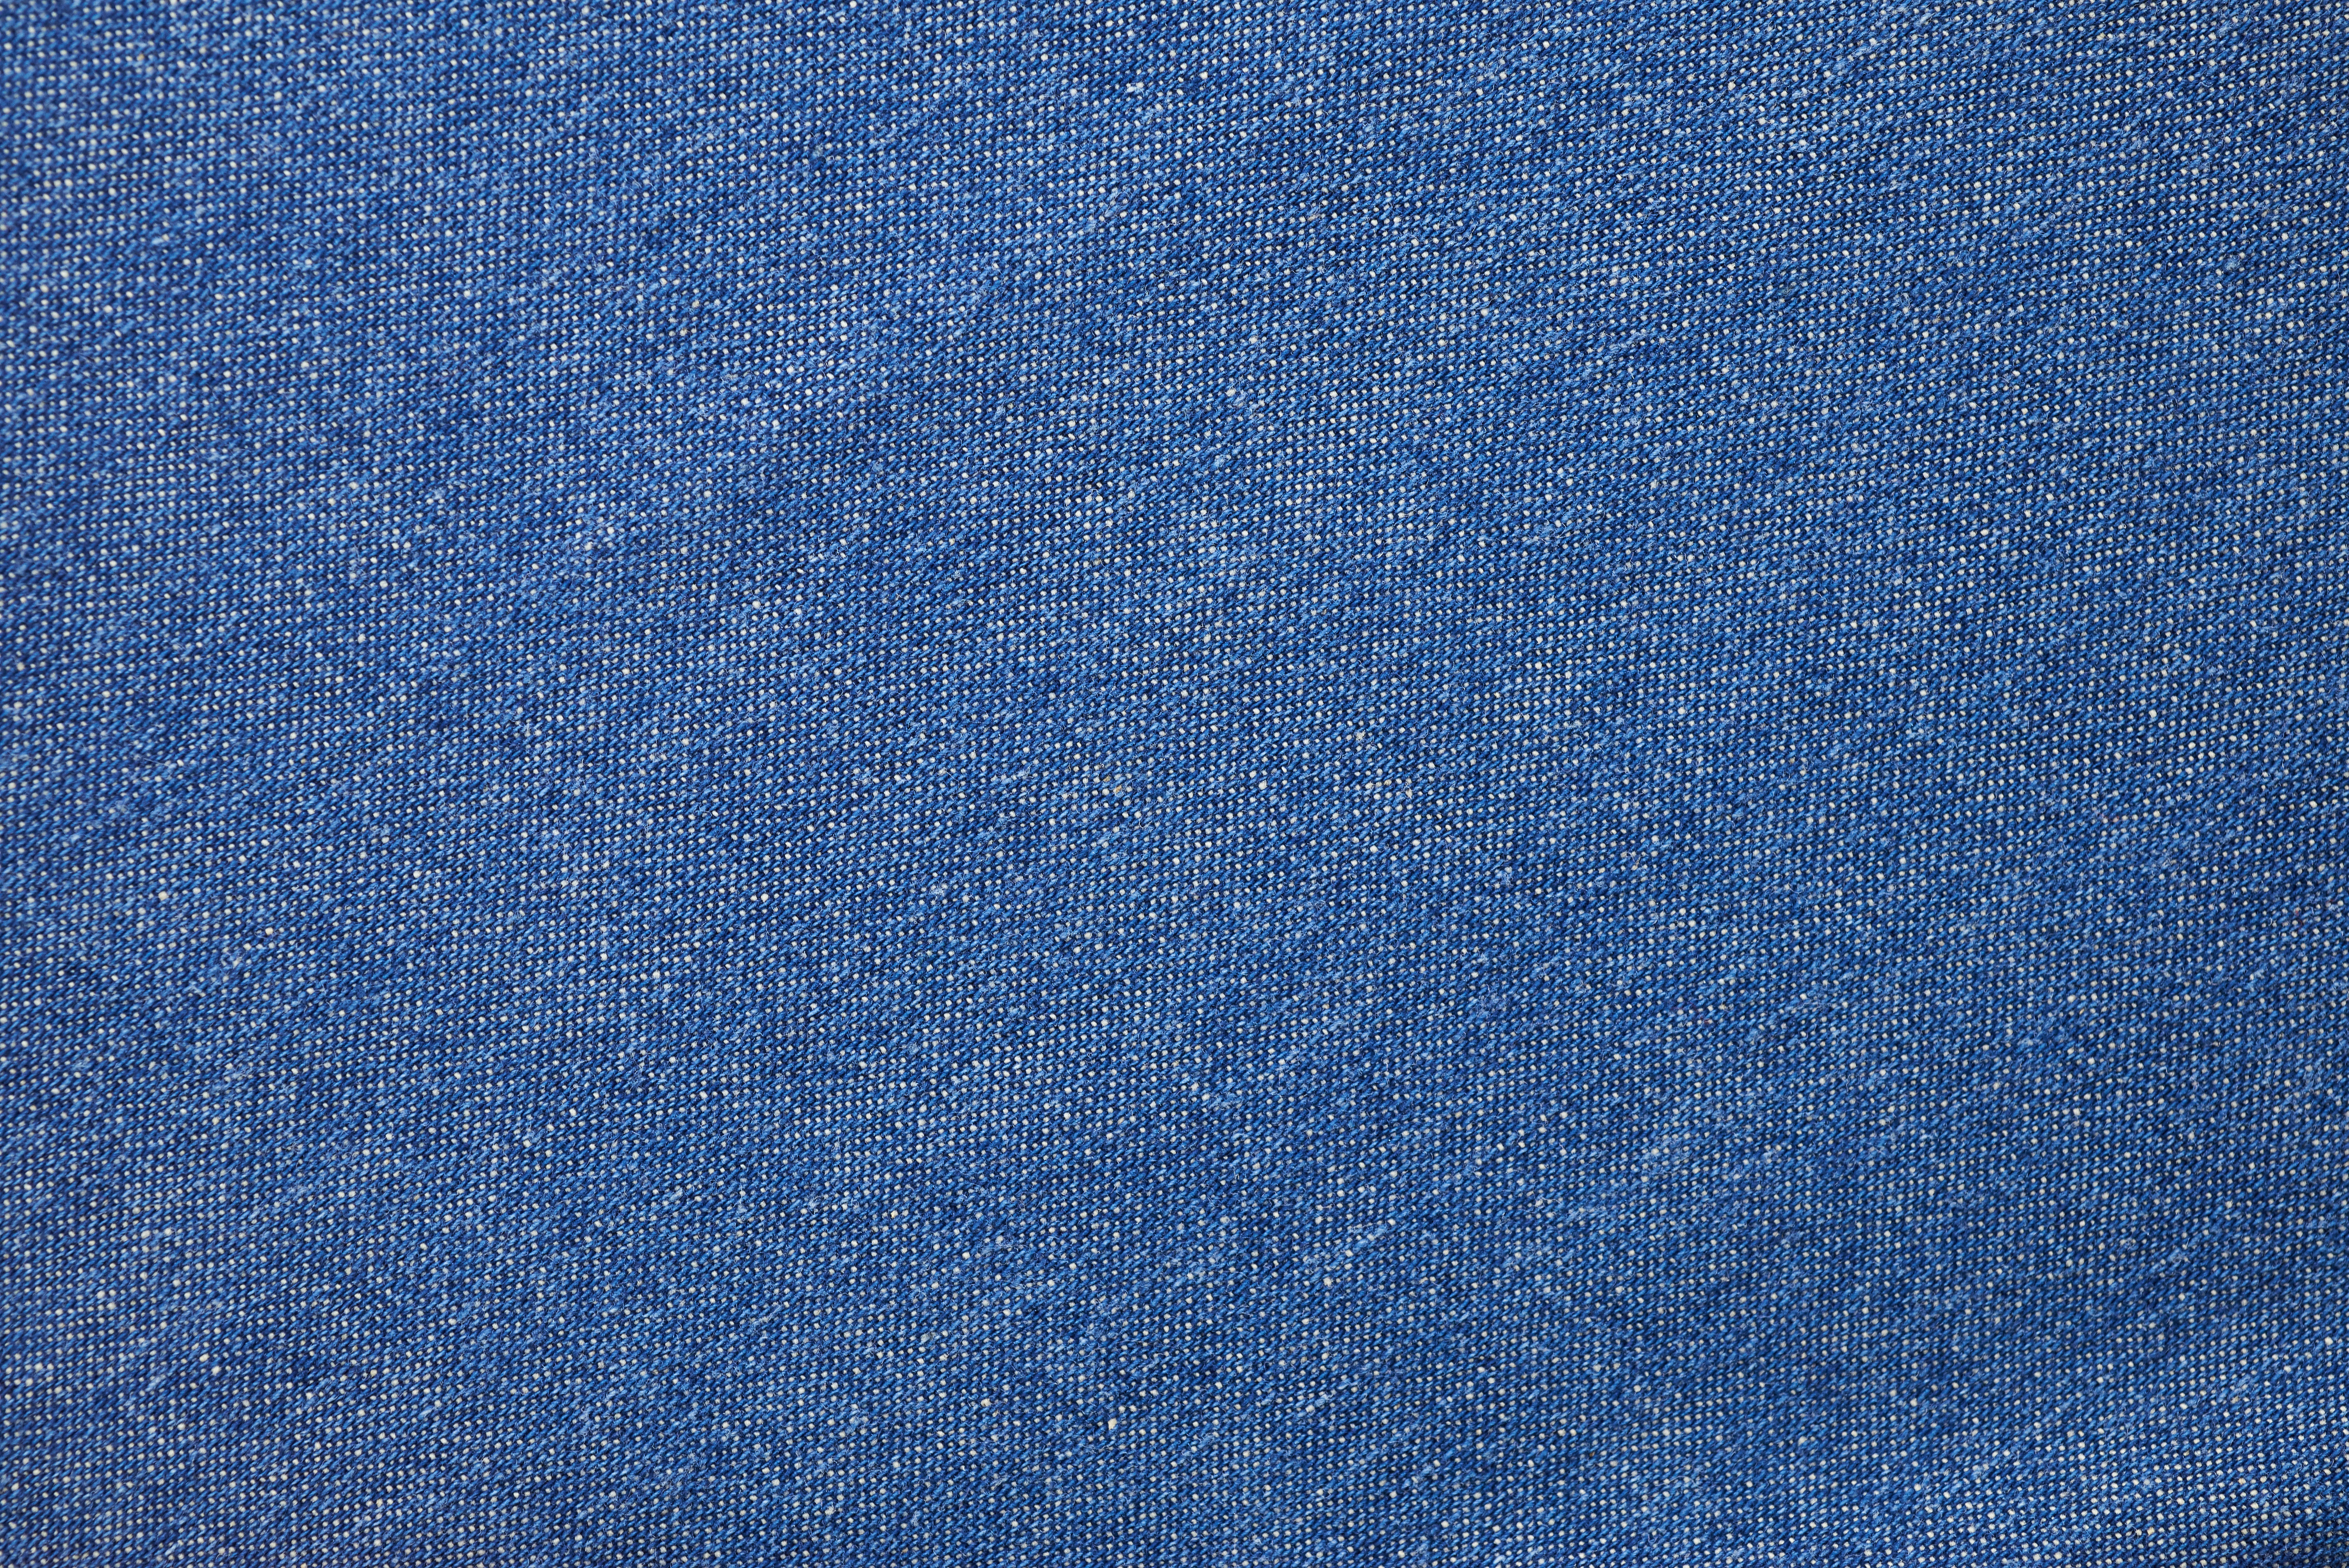
blue, purple, grey, denim, woolen, electric blue, pattern, wool, pocket, thread, magenta, creative arts, symmetry, weaving, flooring, woven fabric, fashion accessory, composite material, stitch, knitting, rectangle, fiber, art, mesh, craft, metal